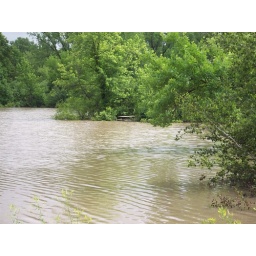
southern lake, table under water